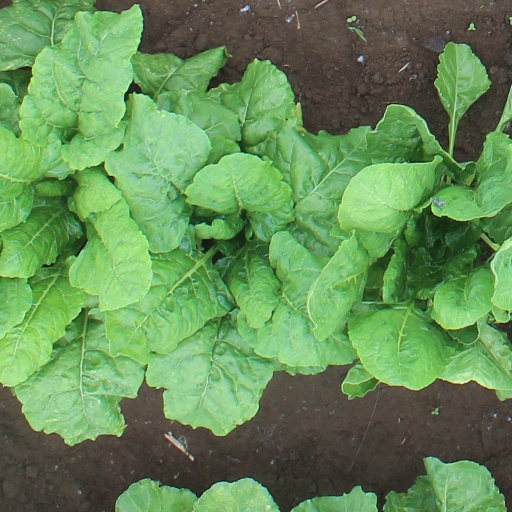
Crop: sugar beet